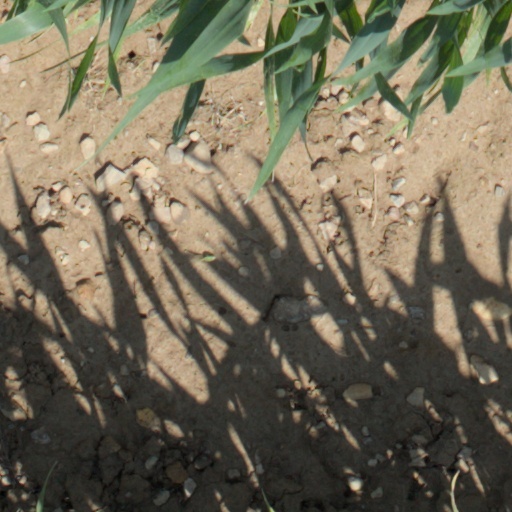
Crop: wheat